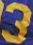
Number: 3